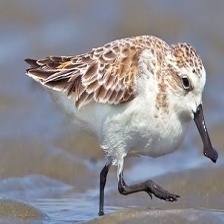
Species: SPOON BILED SANDPIPER
Scientific name: CALIDRIS PYGMAEA
ImageNet parent category: red-backed_sandpiper